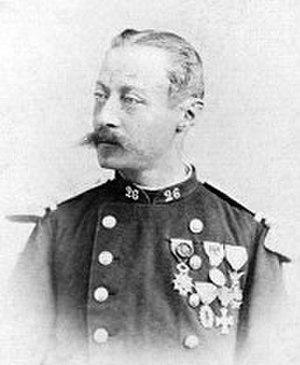
L’affaire du Tonkin est une crise politique française qui a éclaté en mars 1885 dans les dernières semaines de la guerre franco-chinoise. Elle mit fin à la carrière de Président du conseil de Jules Ferry, et marqua un brusque coup d’arrêt à la succession de gouvernements républicains inaugurée quelques années plus tôt par Léon Gambetta. Le soupçon au sein de la classe française publique et politique que les troupes françaises avaient été envoyées à la mort loin de chez eux, tant au Tonkin qu’ailleurs, pour un profit difficile à évaluer discrédita, par la même occasion, les partisans de l’expansion coloniale française, pendant près d’une décennie, et raviva le mouvement anticolonialiste en France.
Paul-Gustave Herbinger, né le 7 décembre 1839 à Strasbourg et mort le 26 mai 1886 à Paris, est un officier supérieur français.